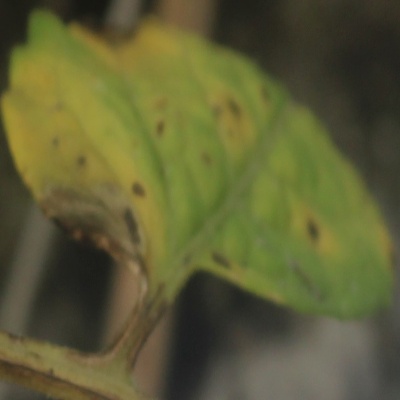
Crop: Tomato
Condition: septoria leaf spot